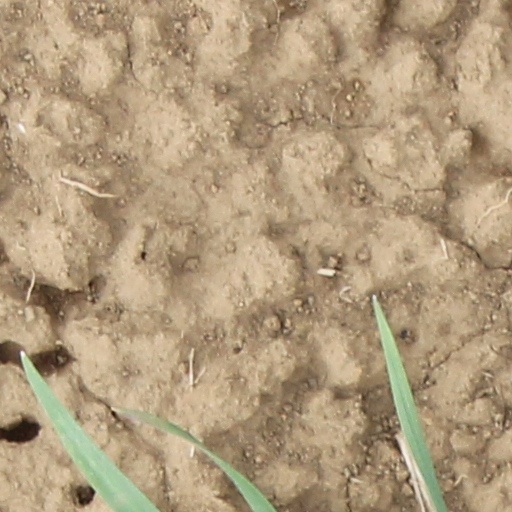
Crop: wheat